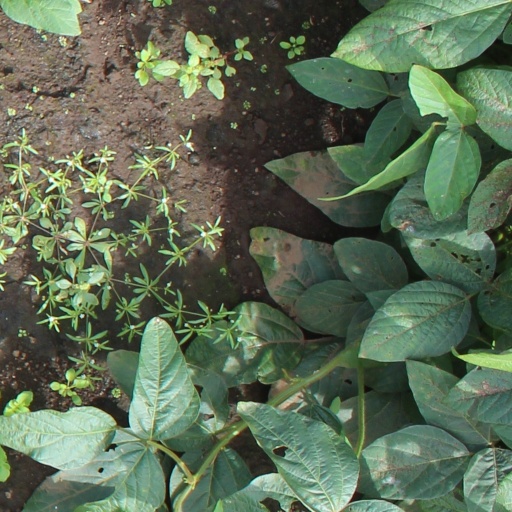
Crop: soybean